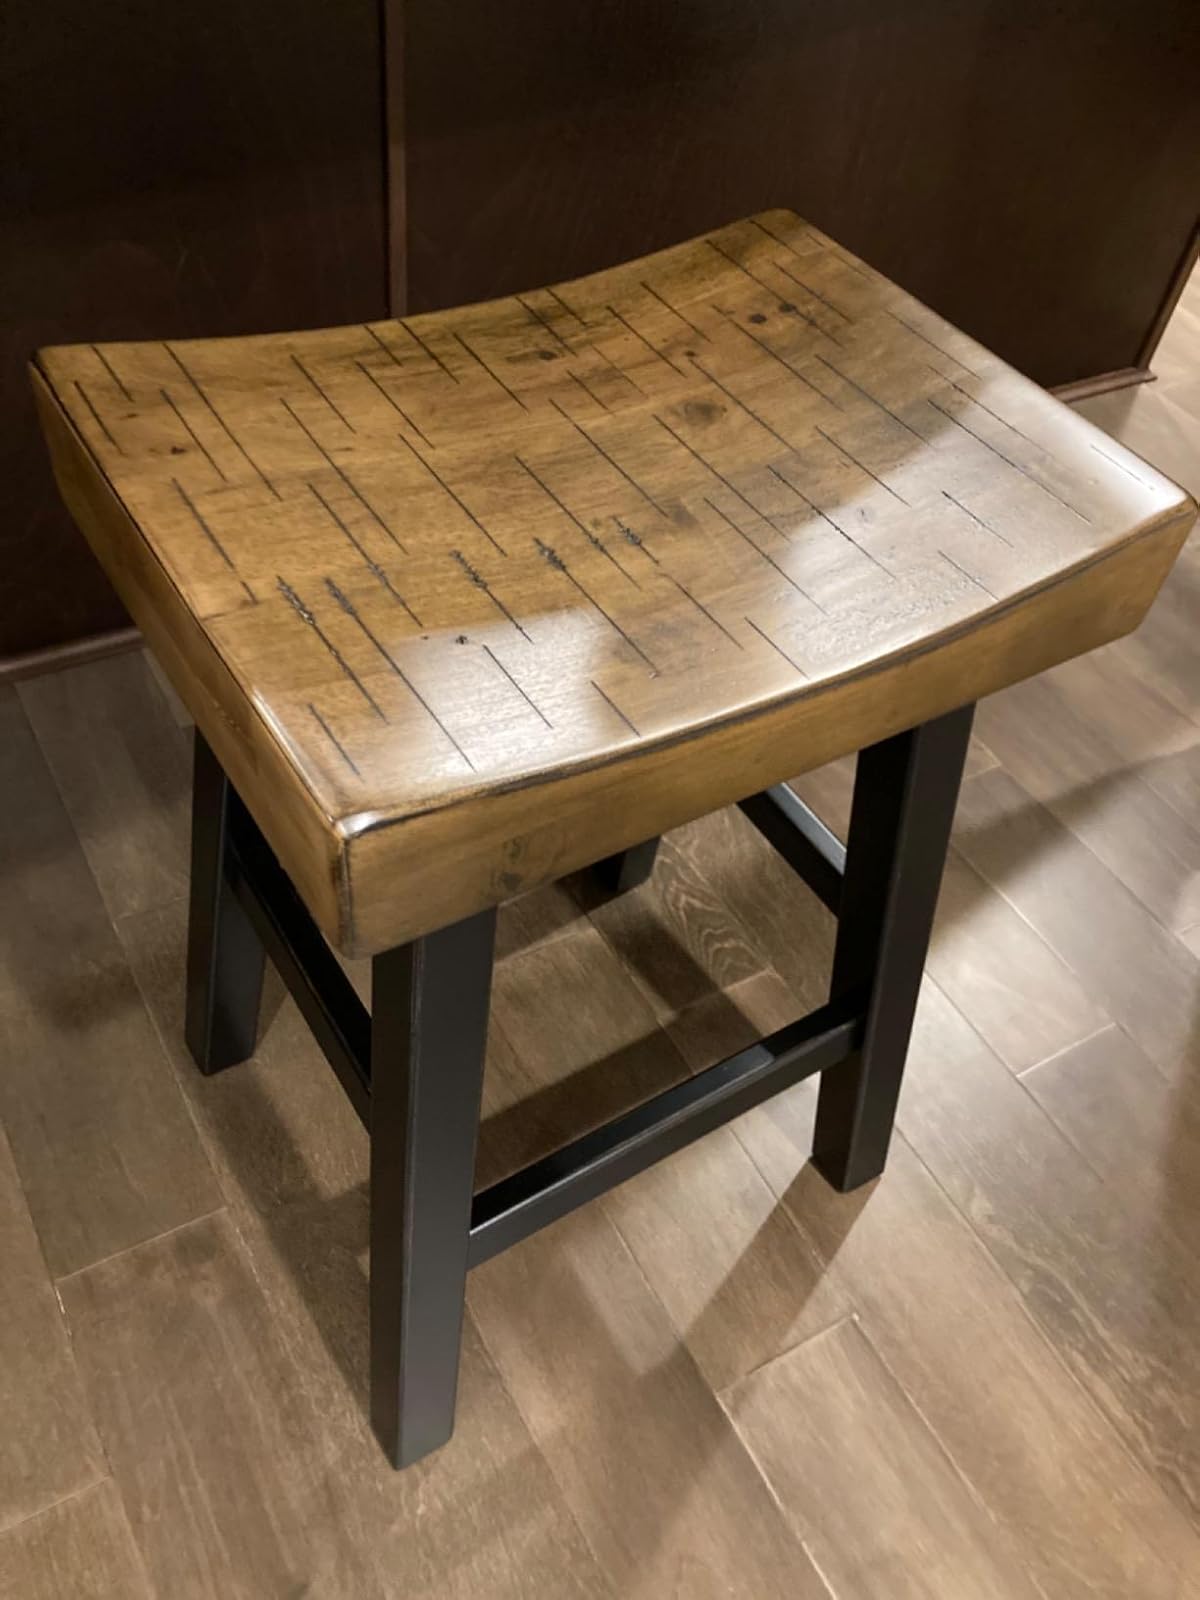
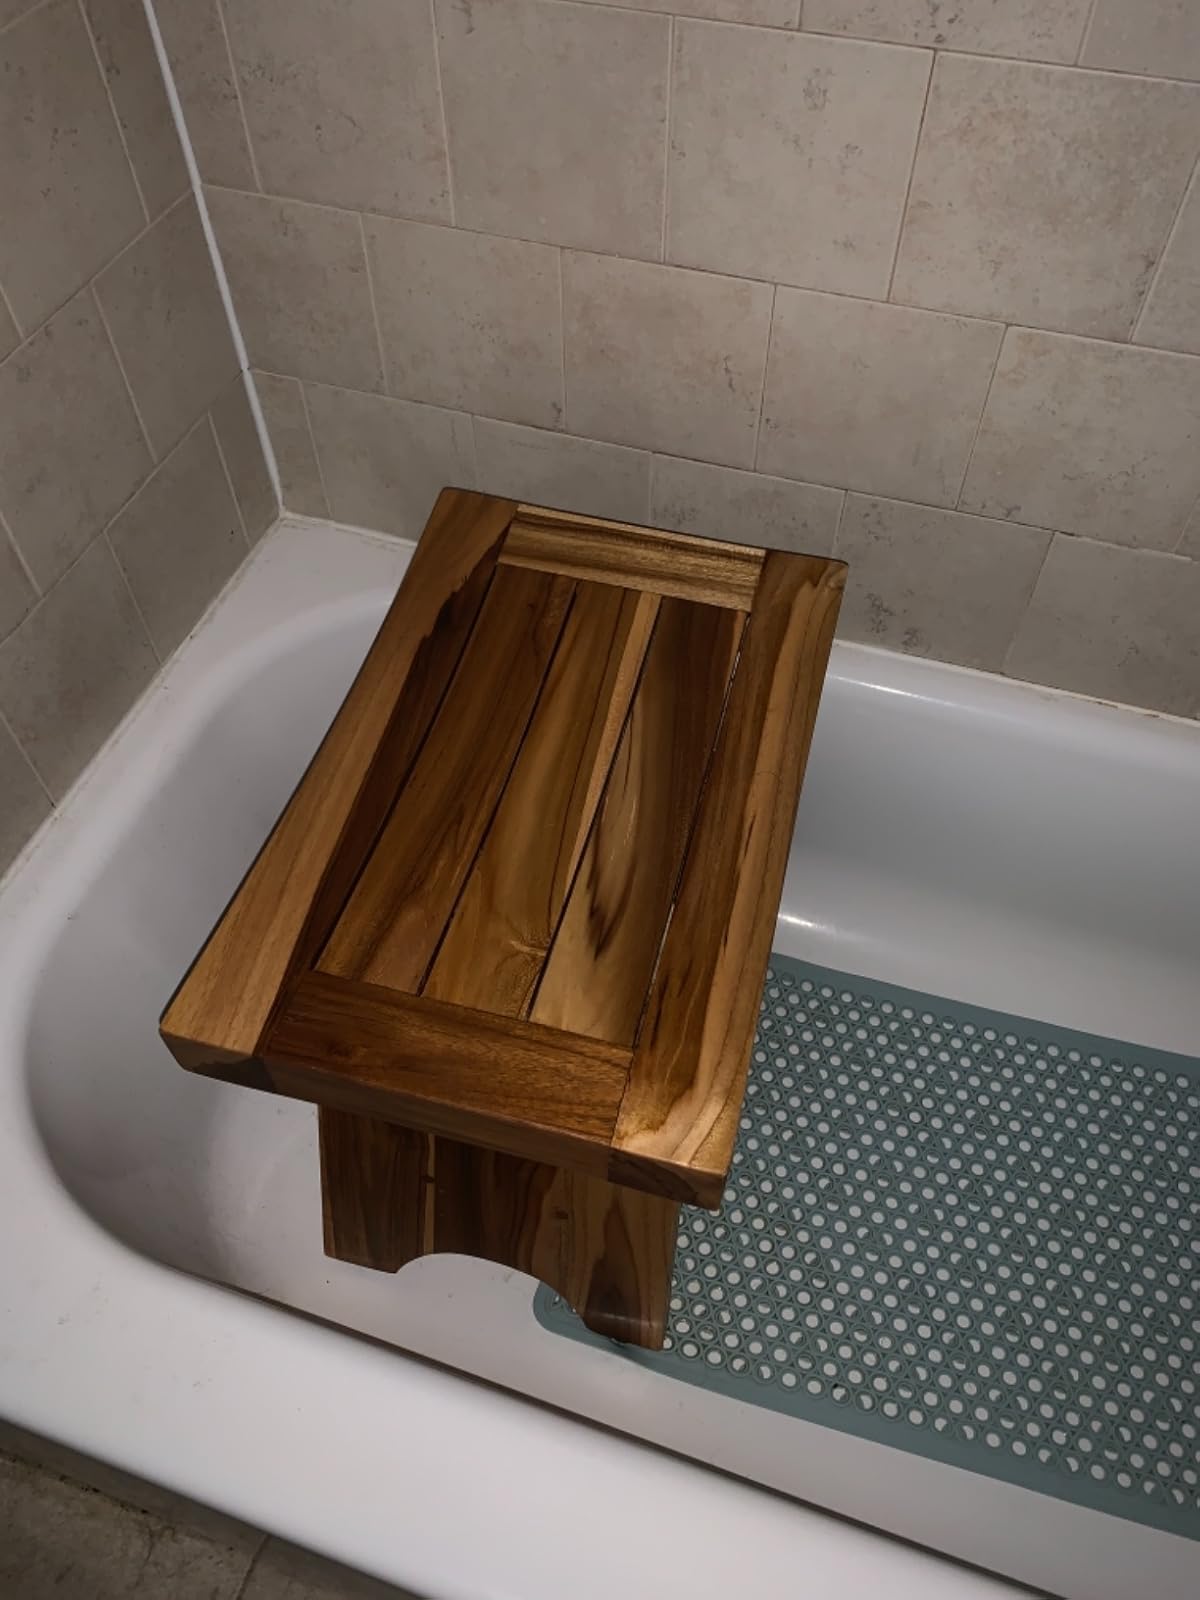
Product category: stool
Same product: no